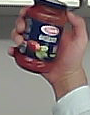
Product: barilla_pomodoro